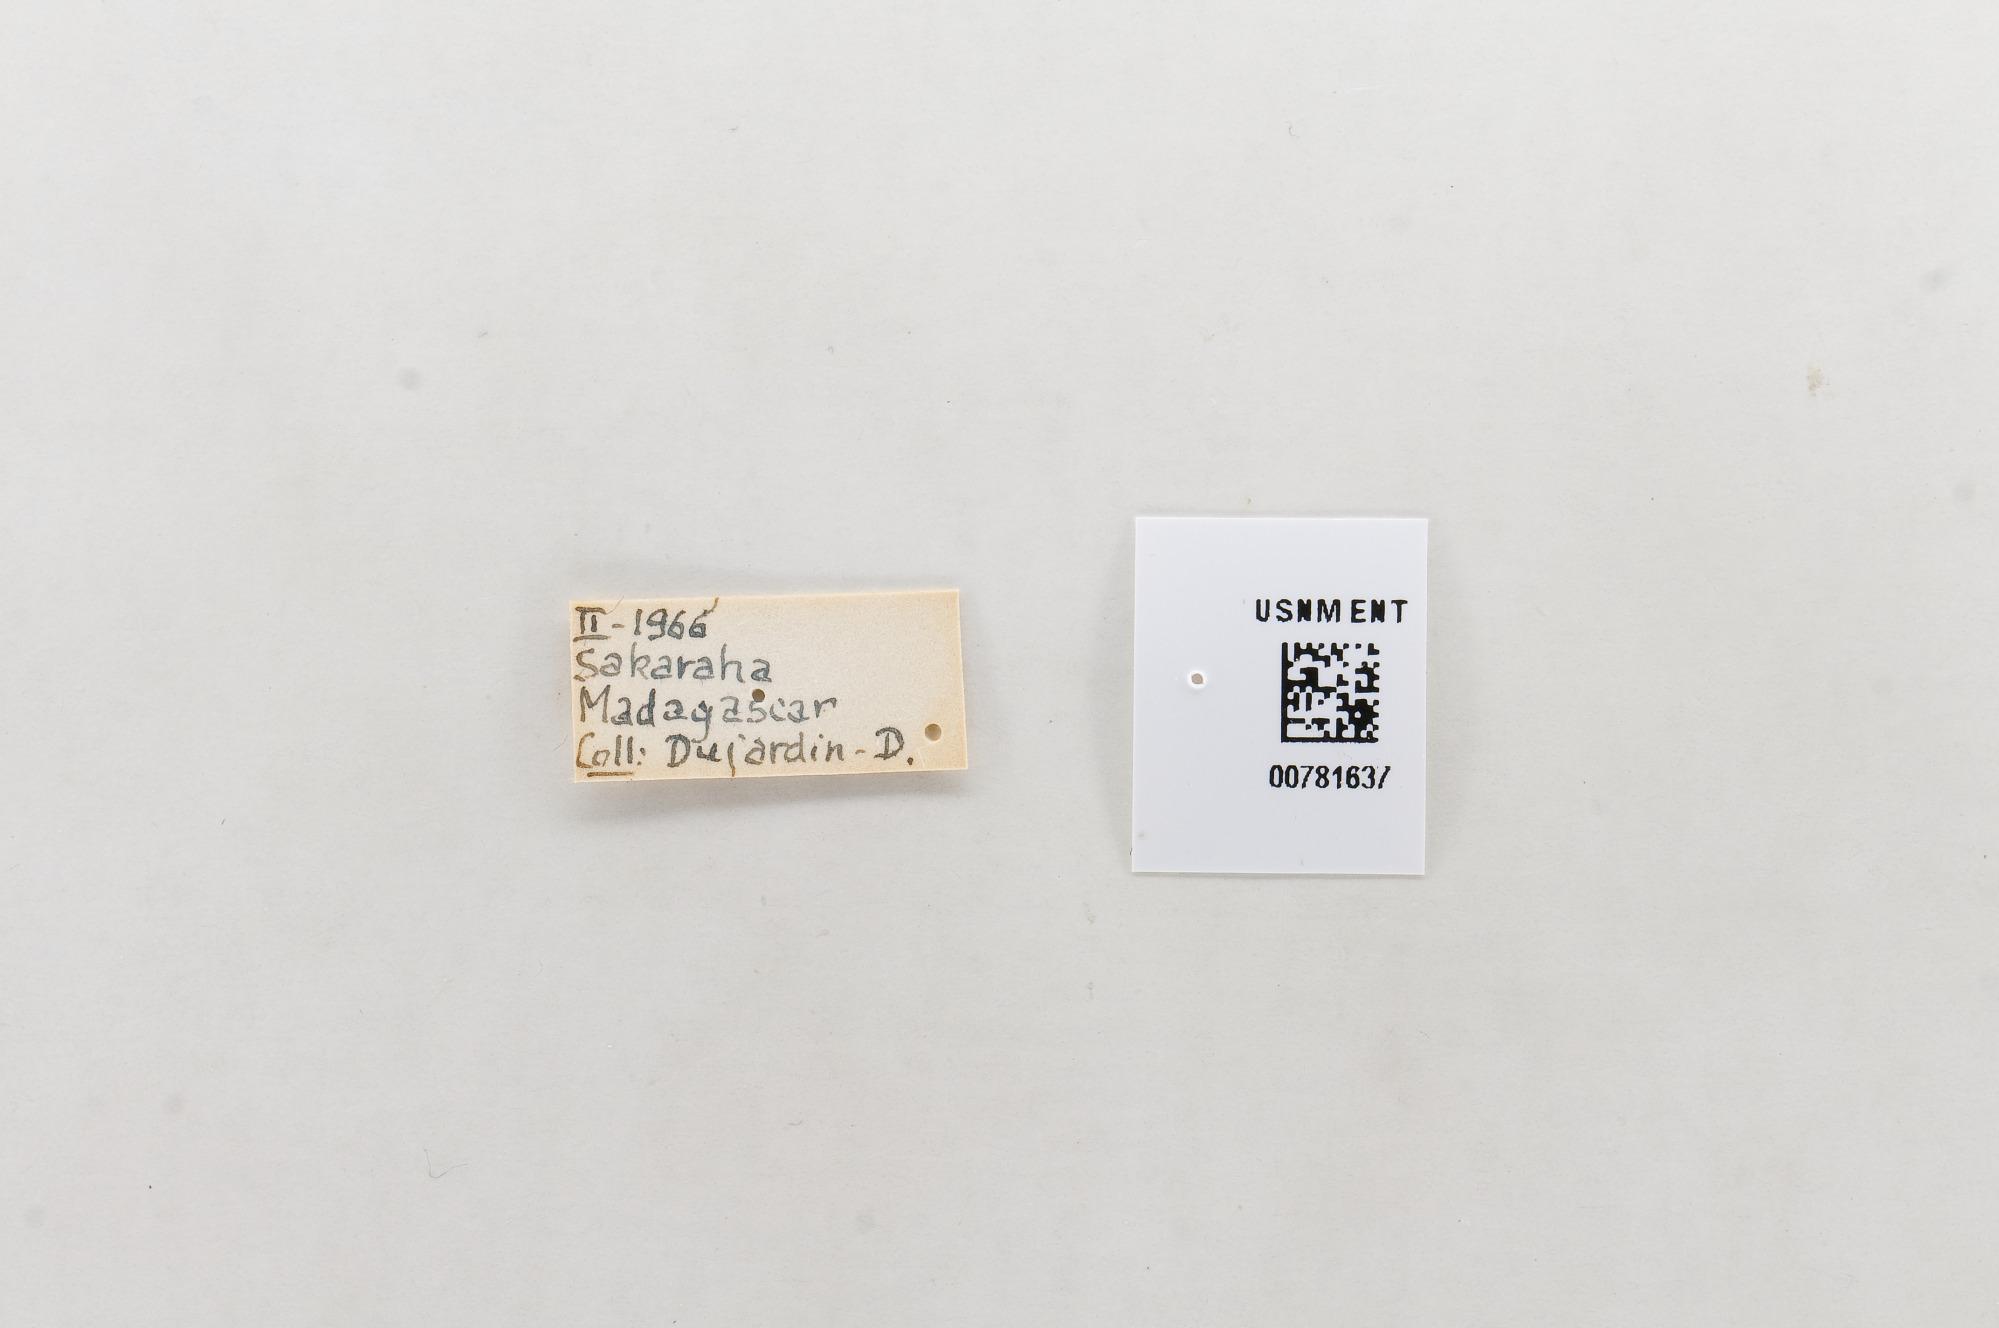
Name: Colotis mananhari
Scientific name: Colotis mananhari
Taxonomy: Animalia, Arthropoda, Hexapoda, Insecta, Lepidoptera, Pieridae, Pierinae